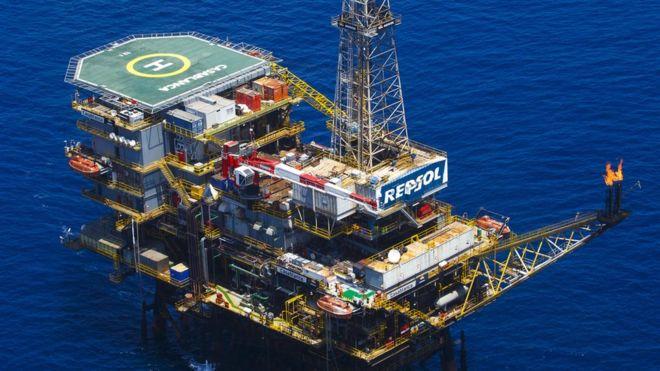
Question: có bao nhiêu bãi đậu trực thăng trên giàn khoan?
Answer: có một bãi đậu trực thăng